Semyon Lobov

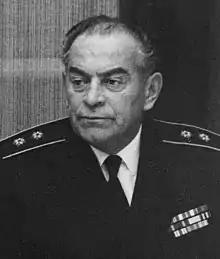
Lobov in 1964

Semyon Mikhailovich Lobov (15 February 1913 – 12 July 1977) was a Fleet Admiral in the Soviet Navy.